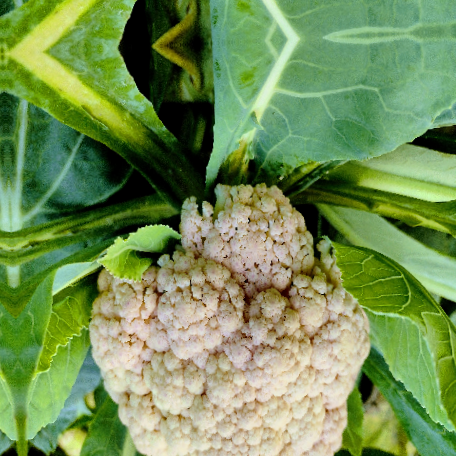
Label: Bacterial spot rot